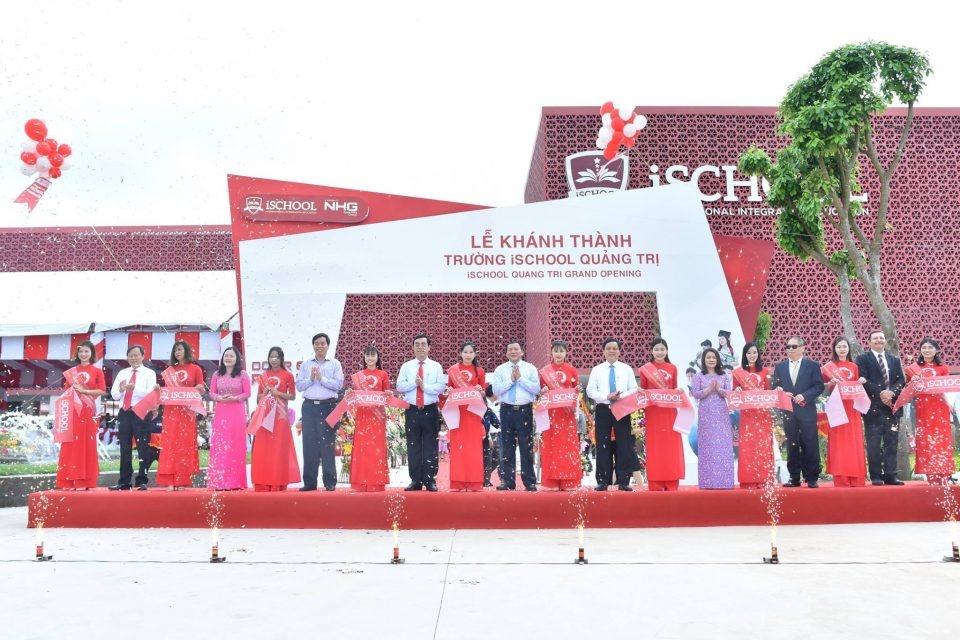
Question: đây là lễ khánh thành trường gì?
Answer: trường ischool